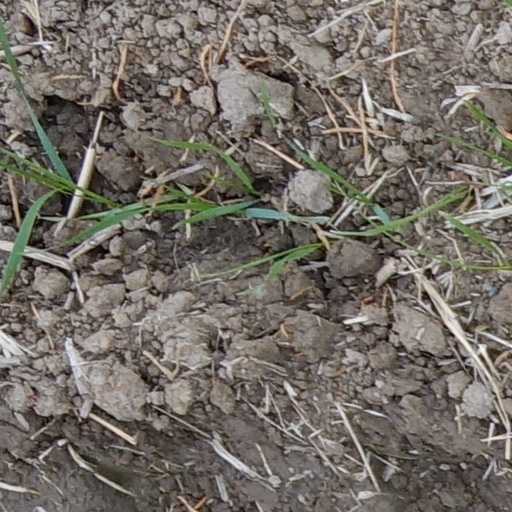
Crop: wheat